List of reptiles of Mexico

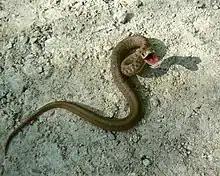
"Storeria dekayi"

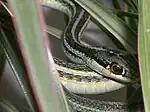
"Thamnophis proximus"

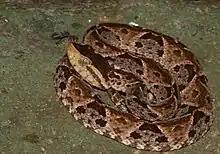
"Bothrops asper"

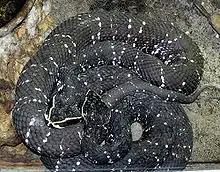
"Agkistrodon bilineatus"

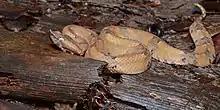
"Porthidium nasutum"

The dipsadids (Dipsadidae) are a family of snakes with a global distribution, consisting of 95 genera and 738 species. Some authors classify it as a subfamily (Dipsadinae) in the Colubridae family. 130 species occur in Mexico.